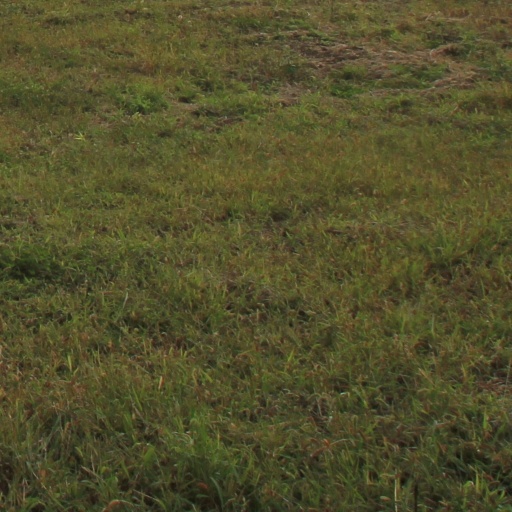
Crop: grape